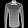
Label: Shirt